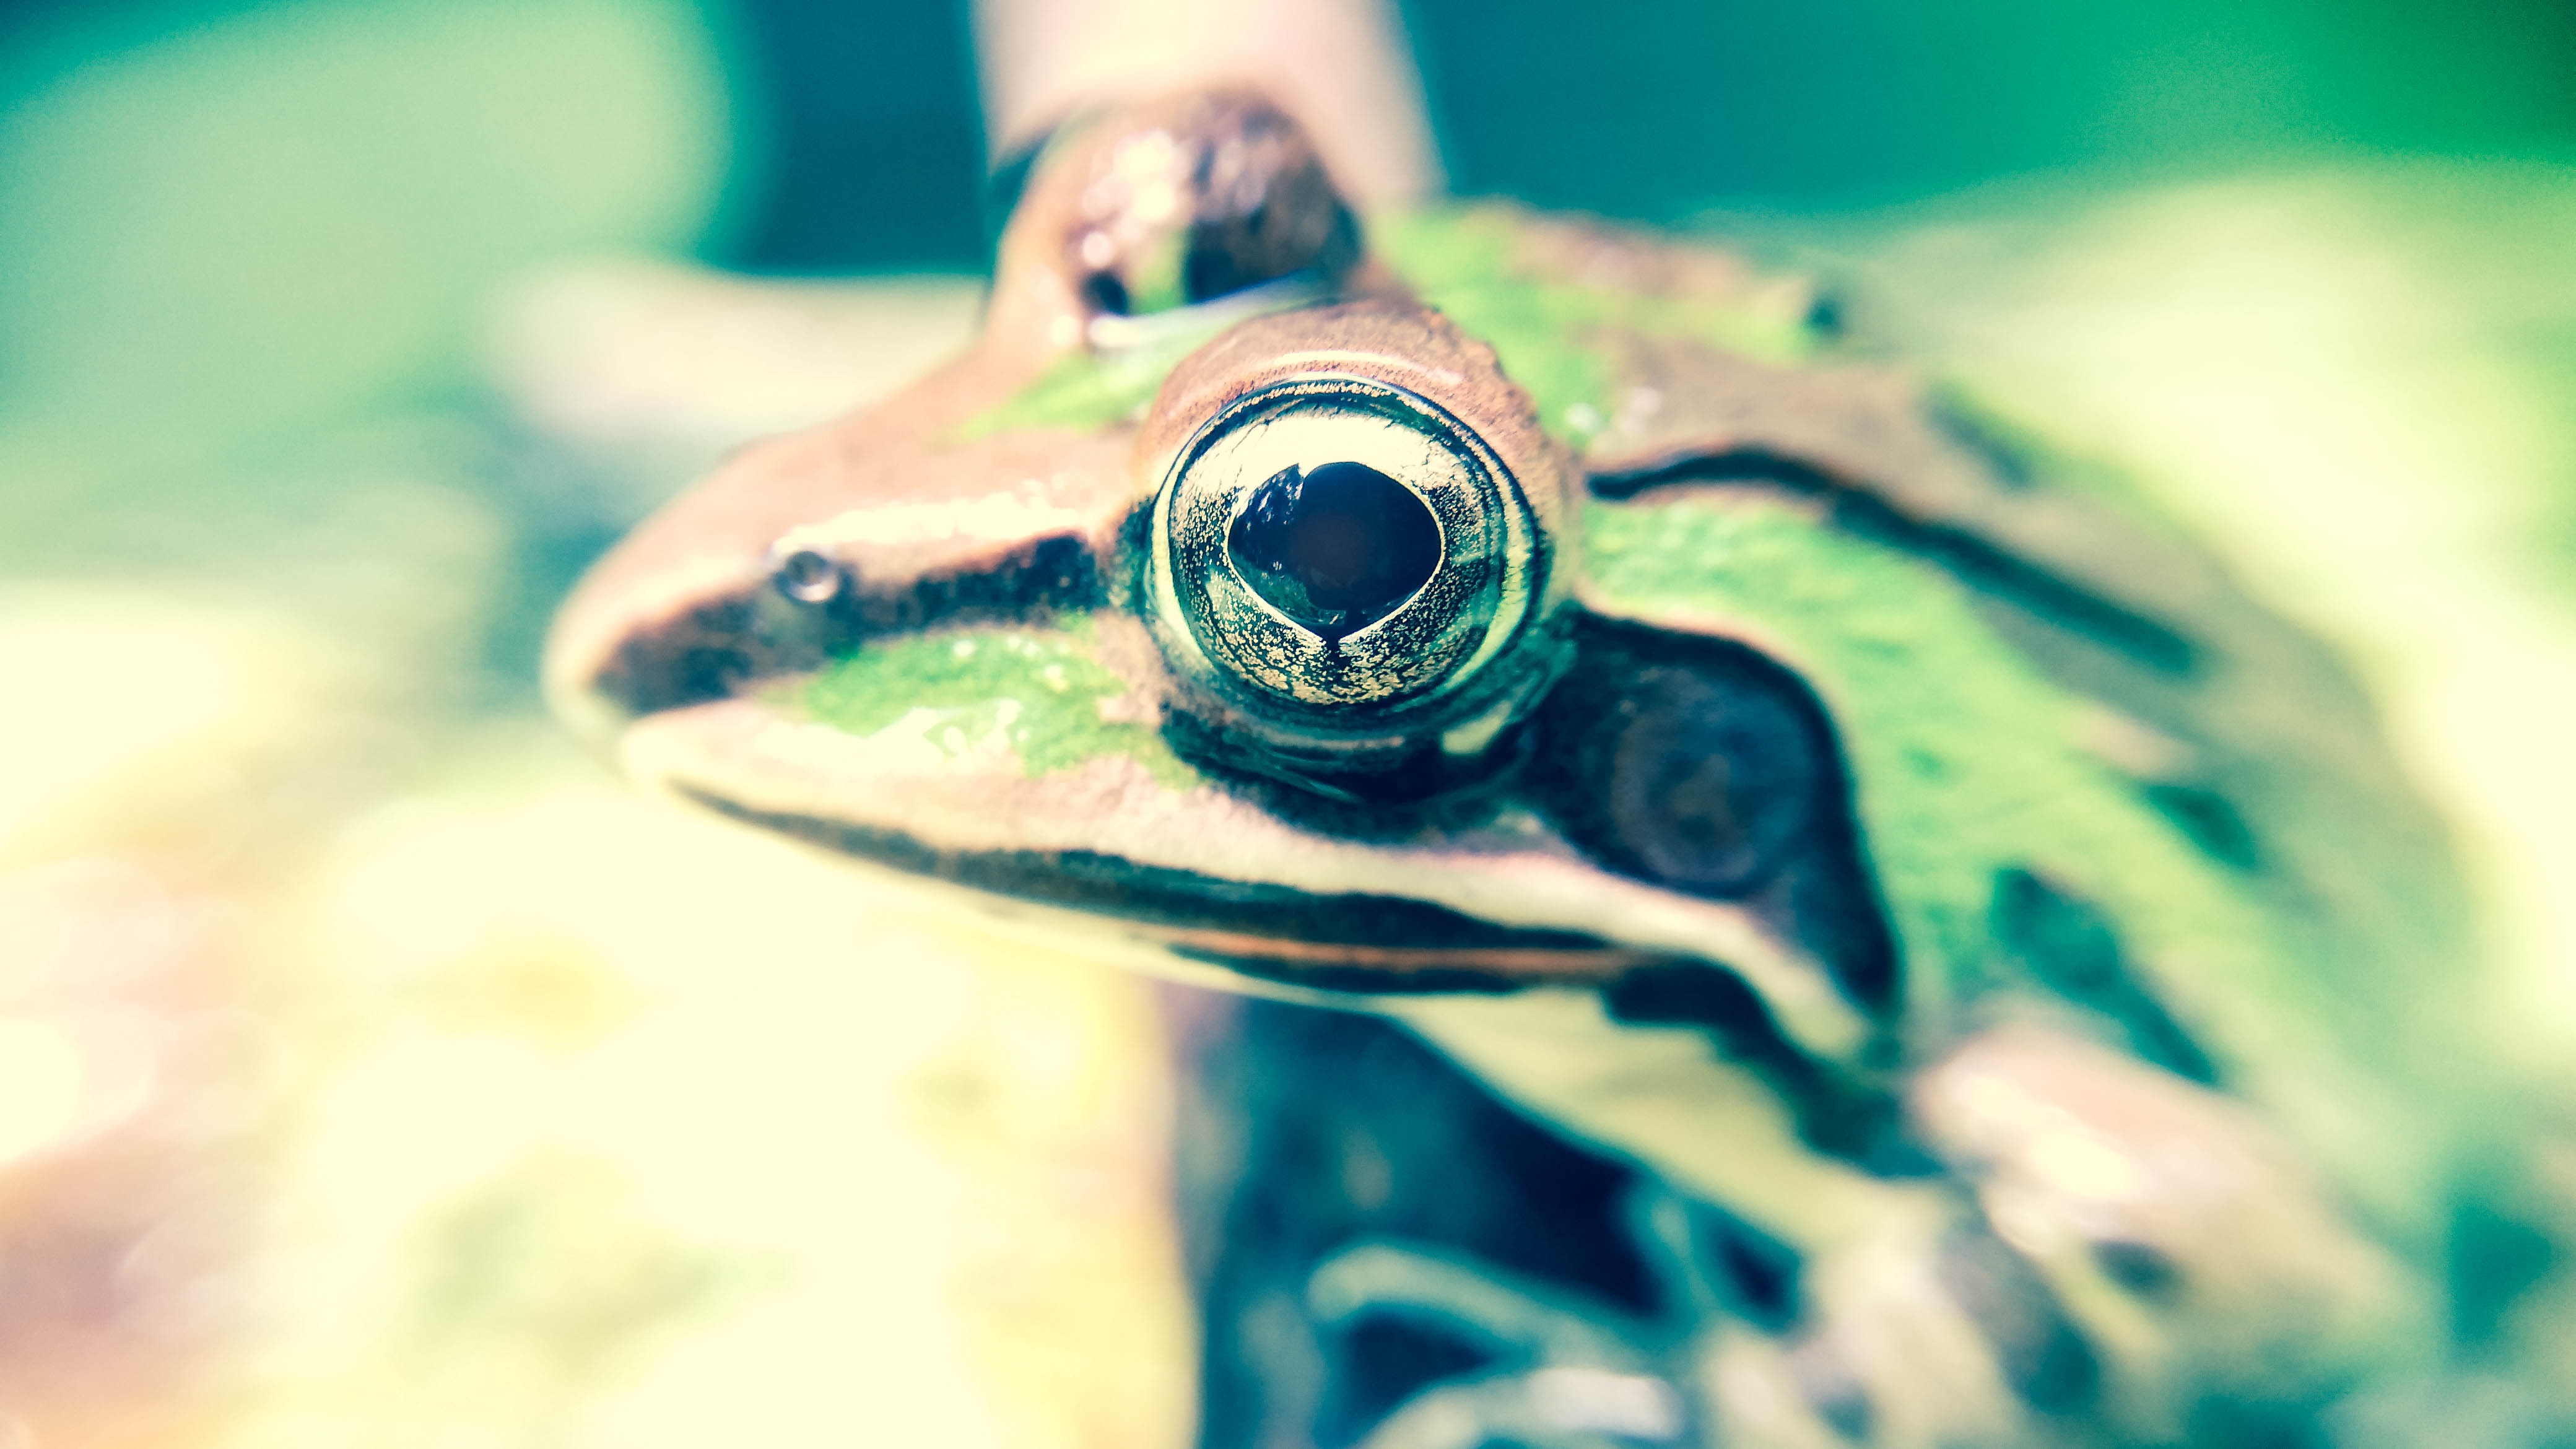
hand, photography, animal, green, macro, biology, blue, frog, amphibian, fauna, close up, eyes, vertebrate, macro photography